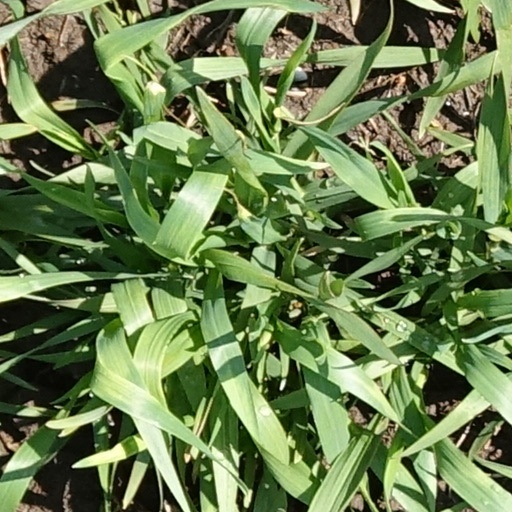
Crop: wheat